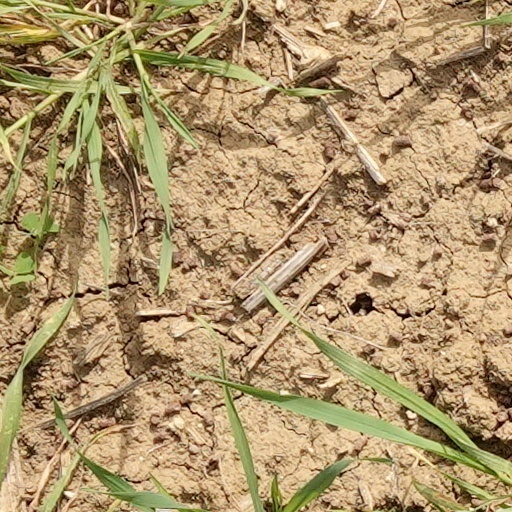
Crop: wheat